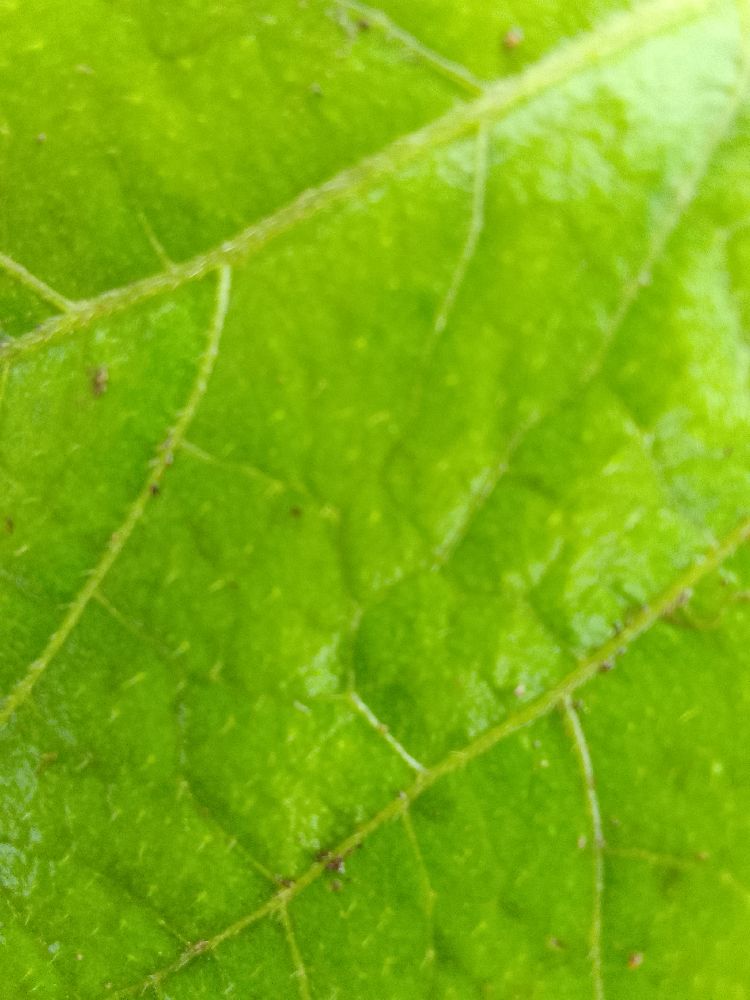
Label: healthy